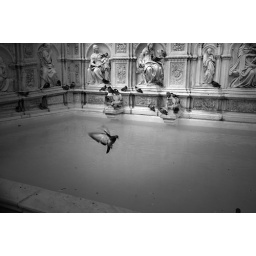
One of the great engineering feats of the early Renaissance was to bring running water to Siena in the form of the Fonte Gaia.